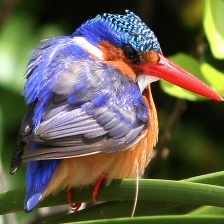
Species: MALACHITE KINGFISHER
Scientific name: CORYTHORNIS CRISTATUS